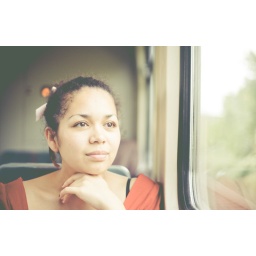
the girl in the train